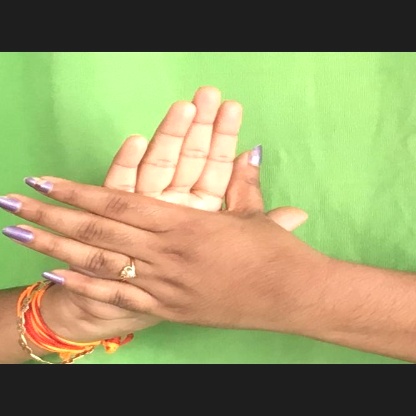
Mudra: Chakra